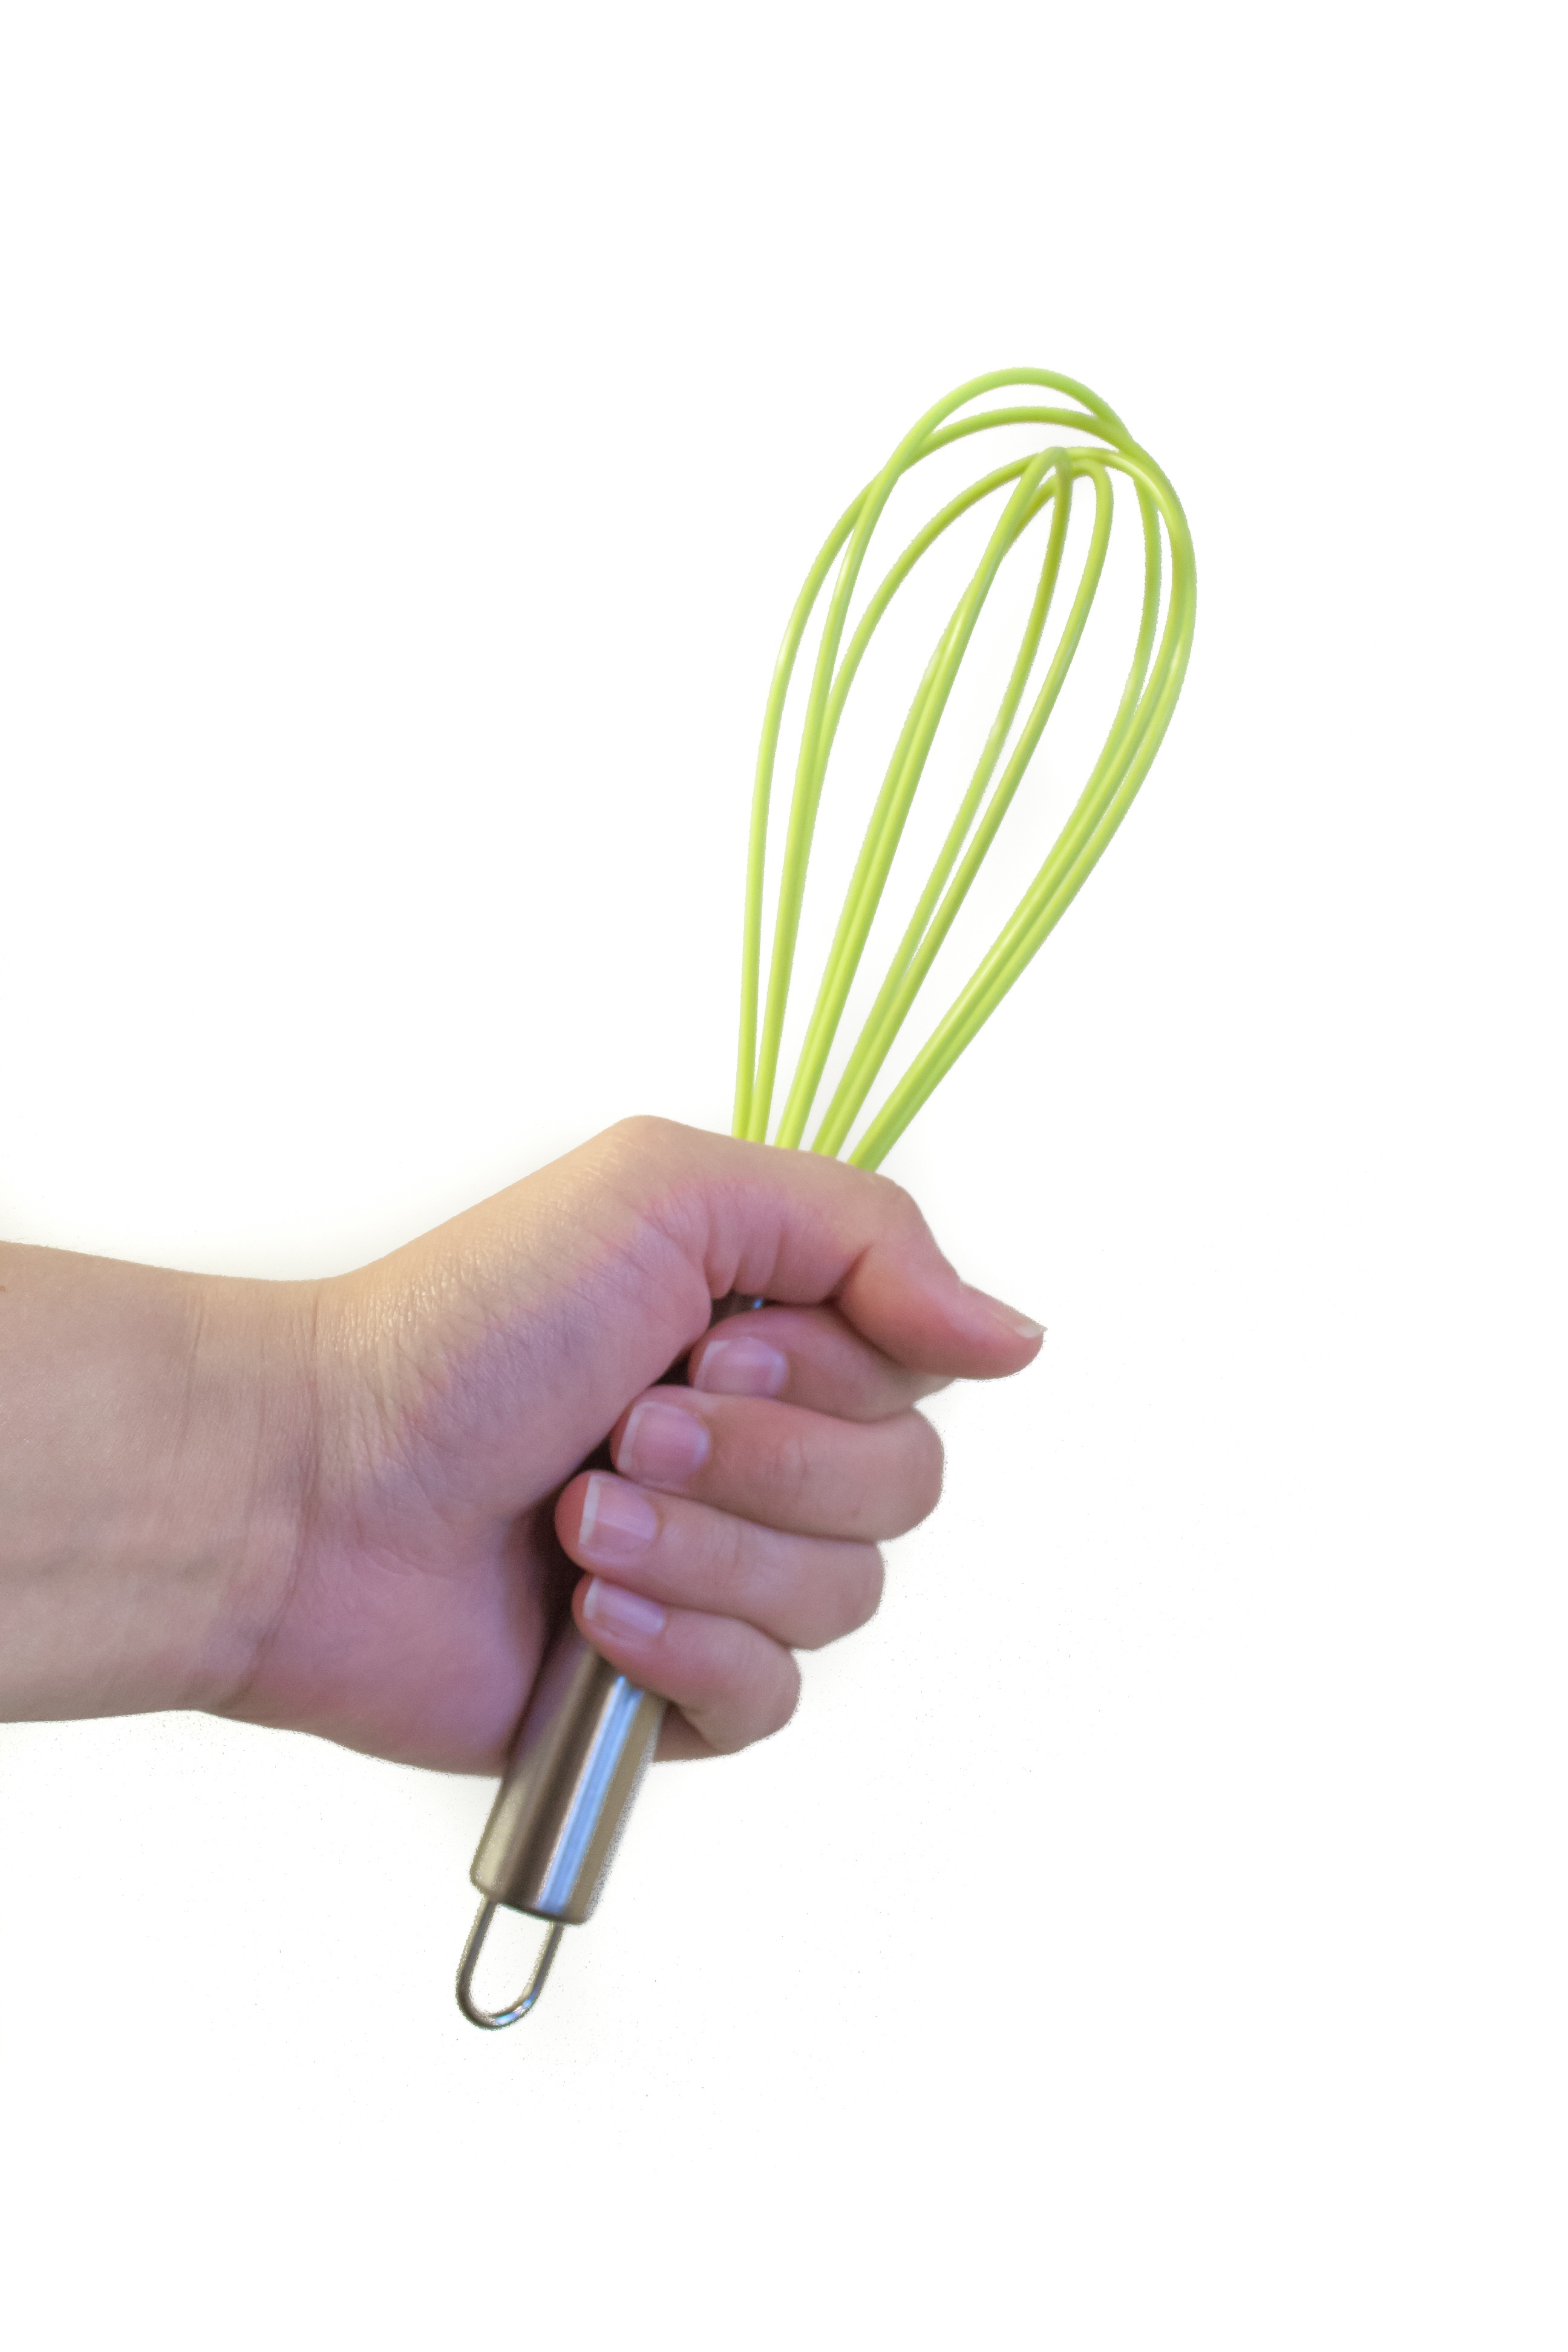
hand, tool, finger, cooking, kitchen utensil, cook, bake, whisk, cut out, on a white background, kitchen equipment